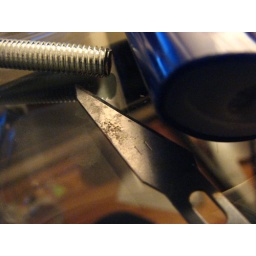
embiggened against my clear desk